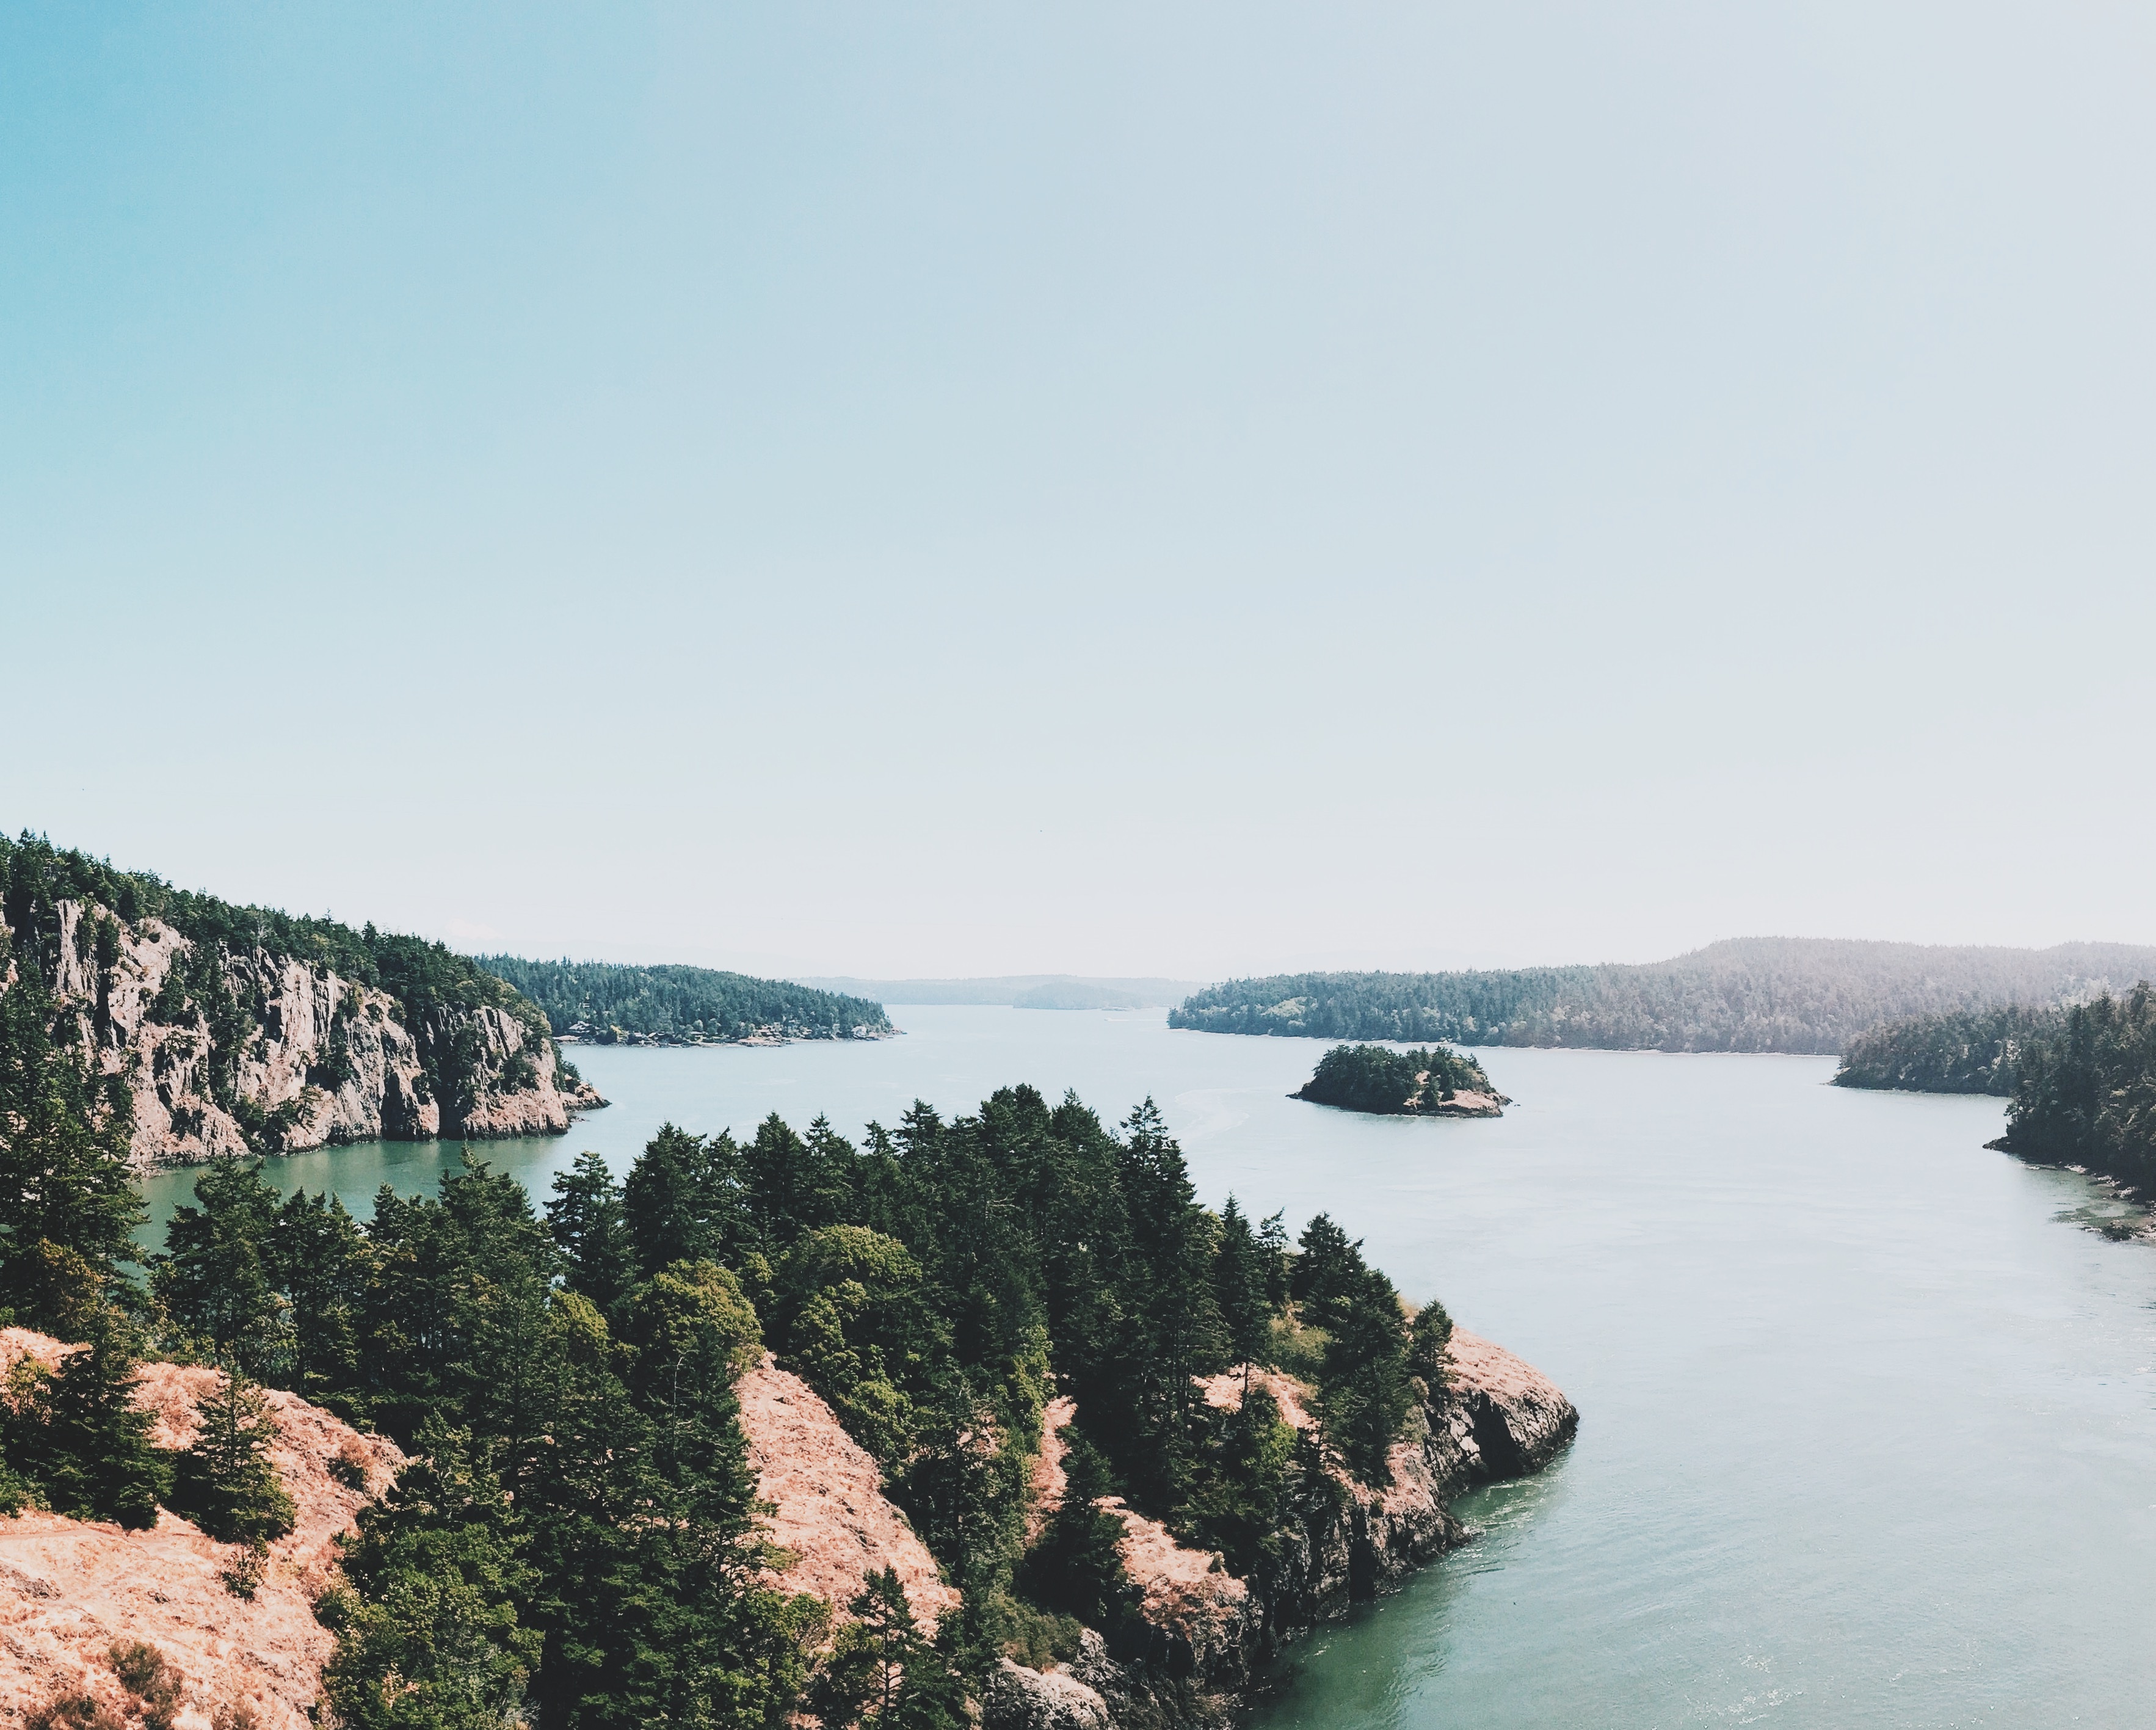
sea, coast, tree, water, forest, mountain, lake, vacation, cliff, bay, reservoir, terrain, body of water, loch